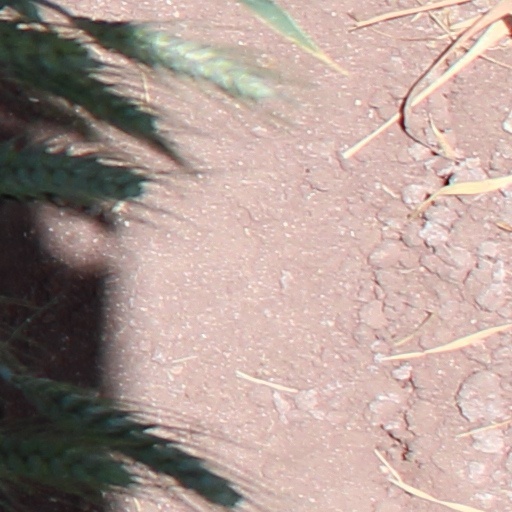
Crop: wheat